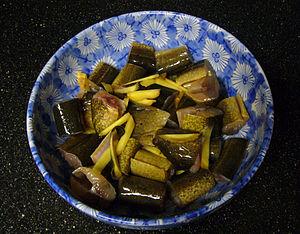
Matelote d'anguilles en marinade
Le mariage vin et cuisine remonte à l'Antiquité. Il va traverser le Moyen Âge, s'enrichir à la Renaissance et devenir un véritable classique de nos jours. On doit distinguer dans cette alliance la cuisine du vin et la cuisine au vin qui ont été et restent les deux façons d'utiliser les apports qualitatifs du vin en gastronomie.
La cuisine parisienne représente tout le savoir-faire parisien dans le domaine de la cuisine à Paris.
Une matelote ou matelote de poisson est une recette de cuisine traditionnelle de cuisine française, à base d’une ou de plusieurs sortes de poissons d'eau douce ou de mer coupés en morceaux, cuisinés dans une marinade de vin rouge ou de vin blanc et d'oignon généralement servie avec une sauce matelote au vin.
La matelote d'anguille est un mets de mariniers à base d'anguilles, coupées en morceaux, et cuisinées au vin rouge.